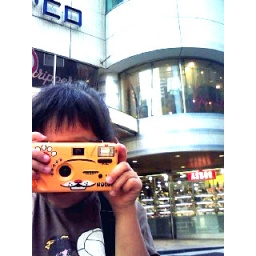
cat camera girl in ikebukuro